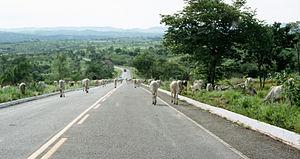
La BR-070 est une route fédérale du Brésil. Son point de départ se situe à Brasília, la capitale fédérale du pays, et elle s'achève à Cáceres, dans l'État du Mato Grosso, à la frontière avec la Bolivie. Elle traverse le District fédéral et les États de Goiás et du Mato Grosso.